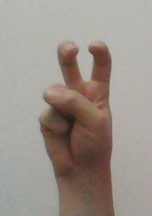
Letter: toot